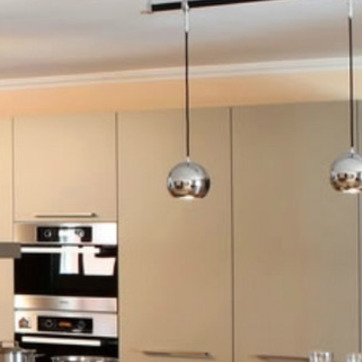
Material: metal